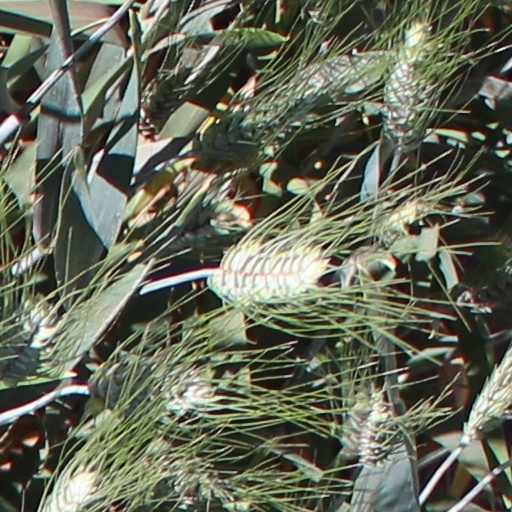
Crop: wheat